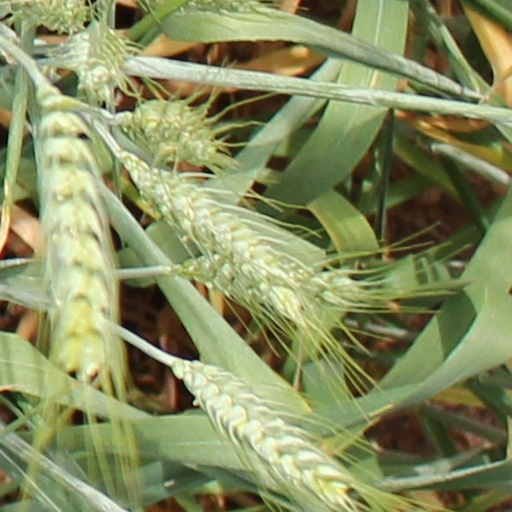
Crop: wheat